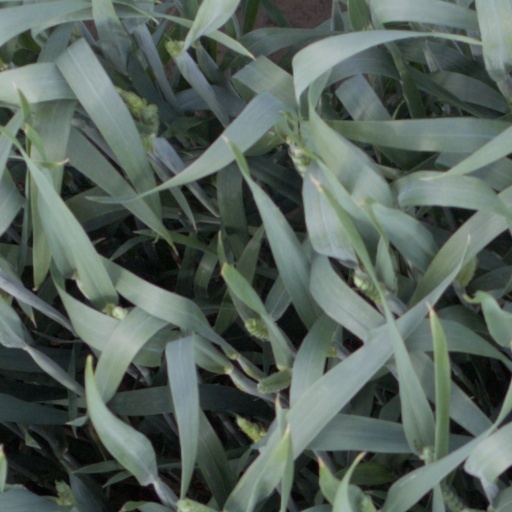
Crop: wheat